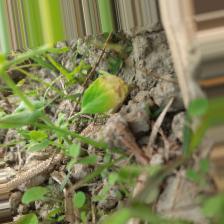
Label: Ascochyta blight